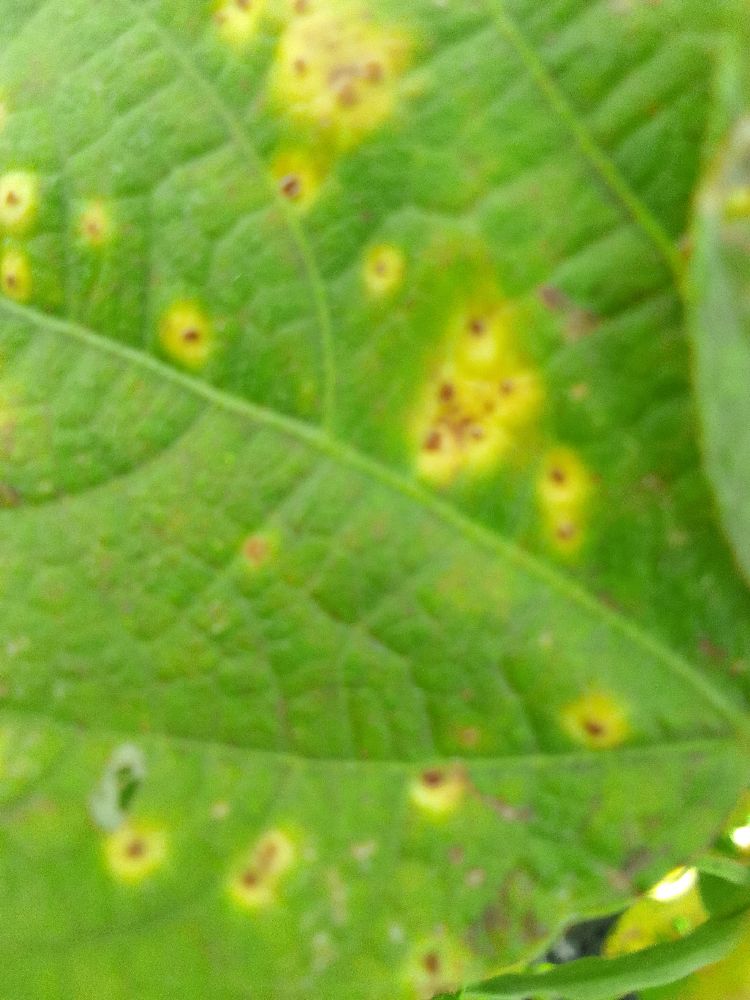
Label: rust